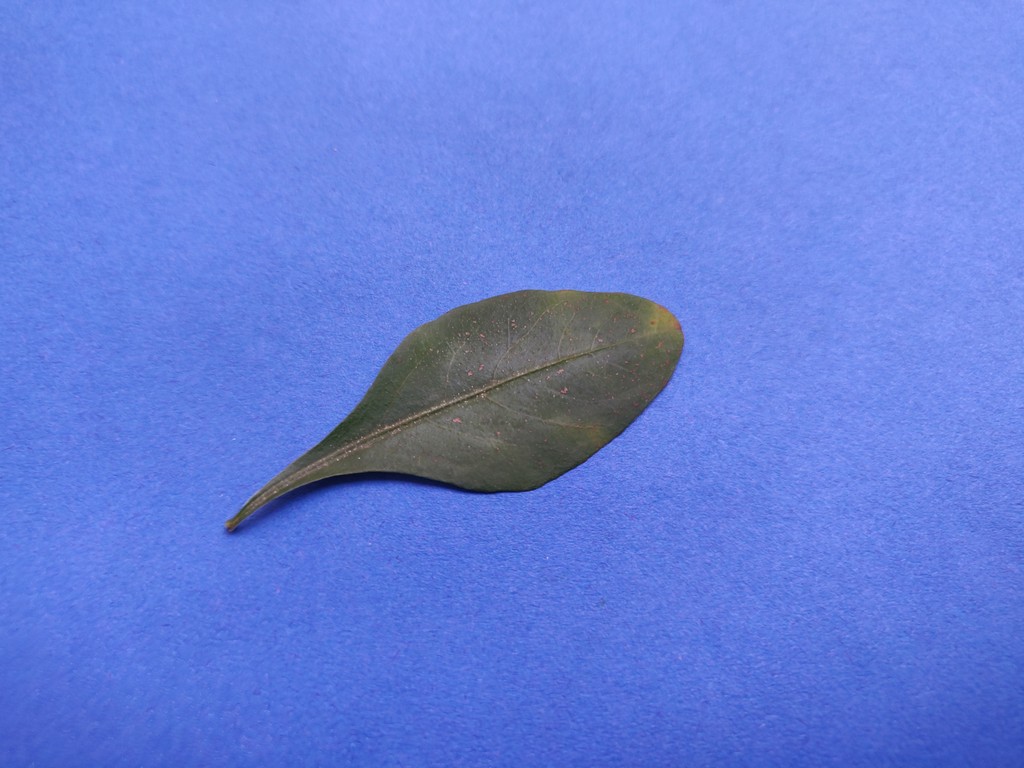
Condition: Unhealthy
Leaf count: single
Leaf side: front